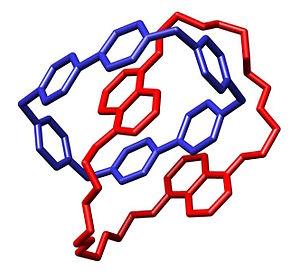
Un caténane est une architecture moléculaire formée d'au moins deux macrocycles imbriqués l'un dans l'autre, formant une sorte de chaine. Deux cycles imbriqués ne peuvent pas être séparés sans casser au moins une liaison covalente d'un des deux cycles. Le concept des caténanes est proche de celui d'autre molécules imbriquées telles les rotaxanes, les nœuds moléculaires ou les nœuds borroméens moléculaires. Une nouvelle terminologie est utilisée pour décrire la connexion entre les cycles d'un caténane : on parle de liaison mécanique.